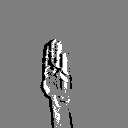
ASL letter: b